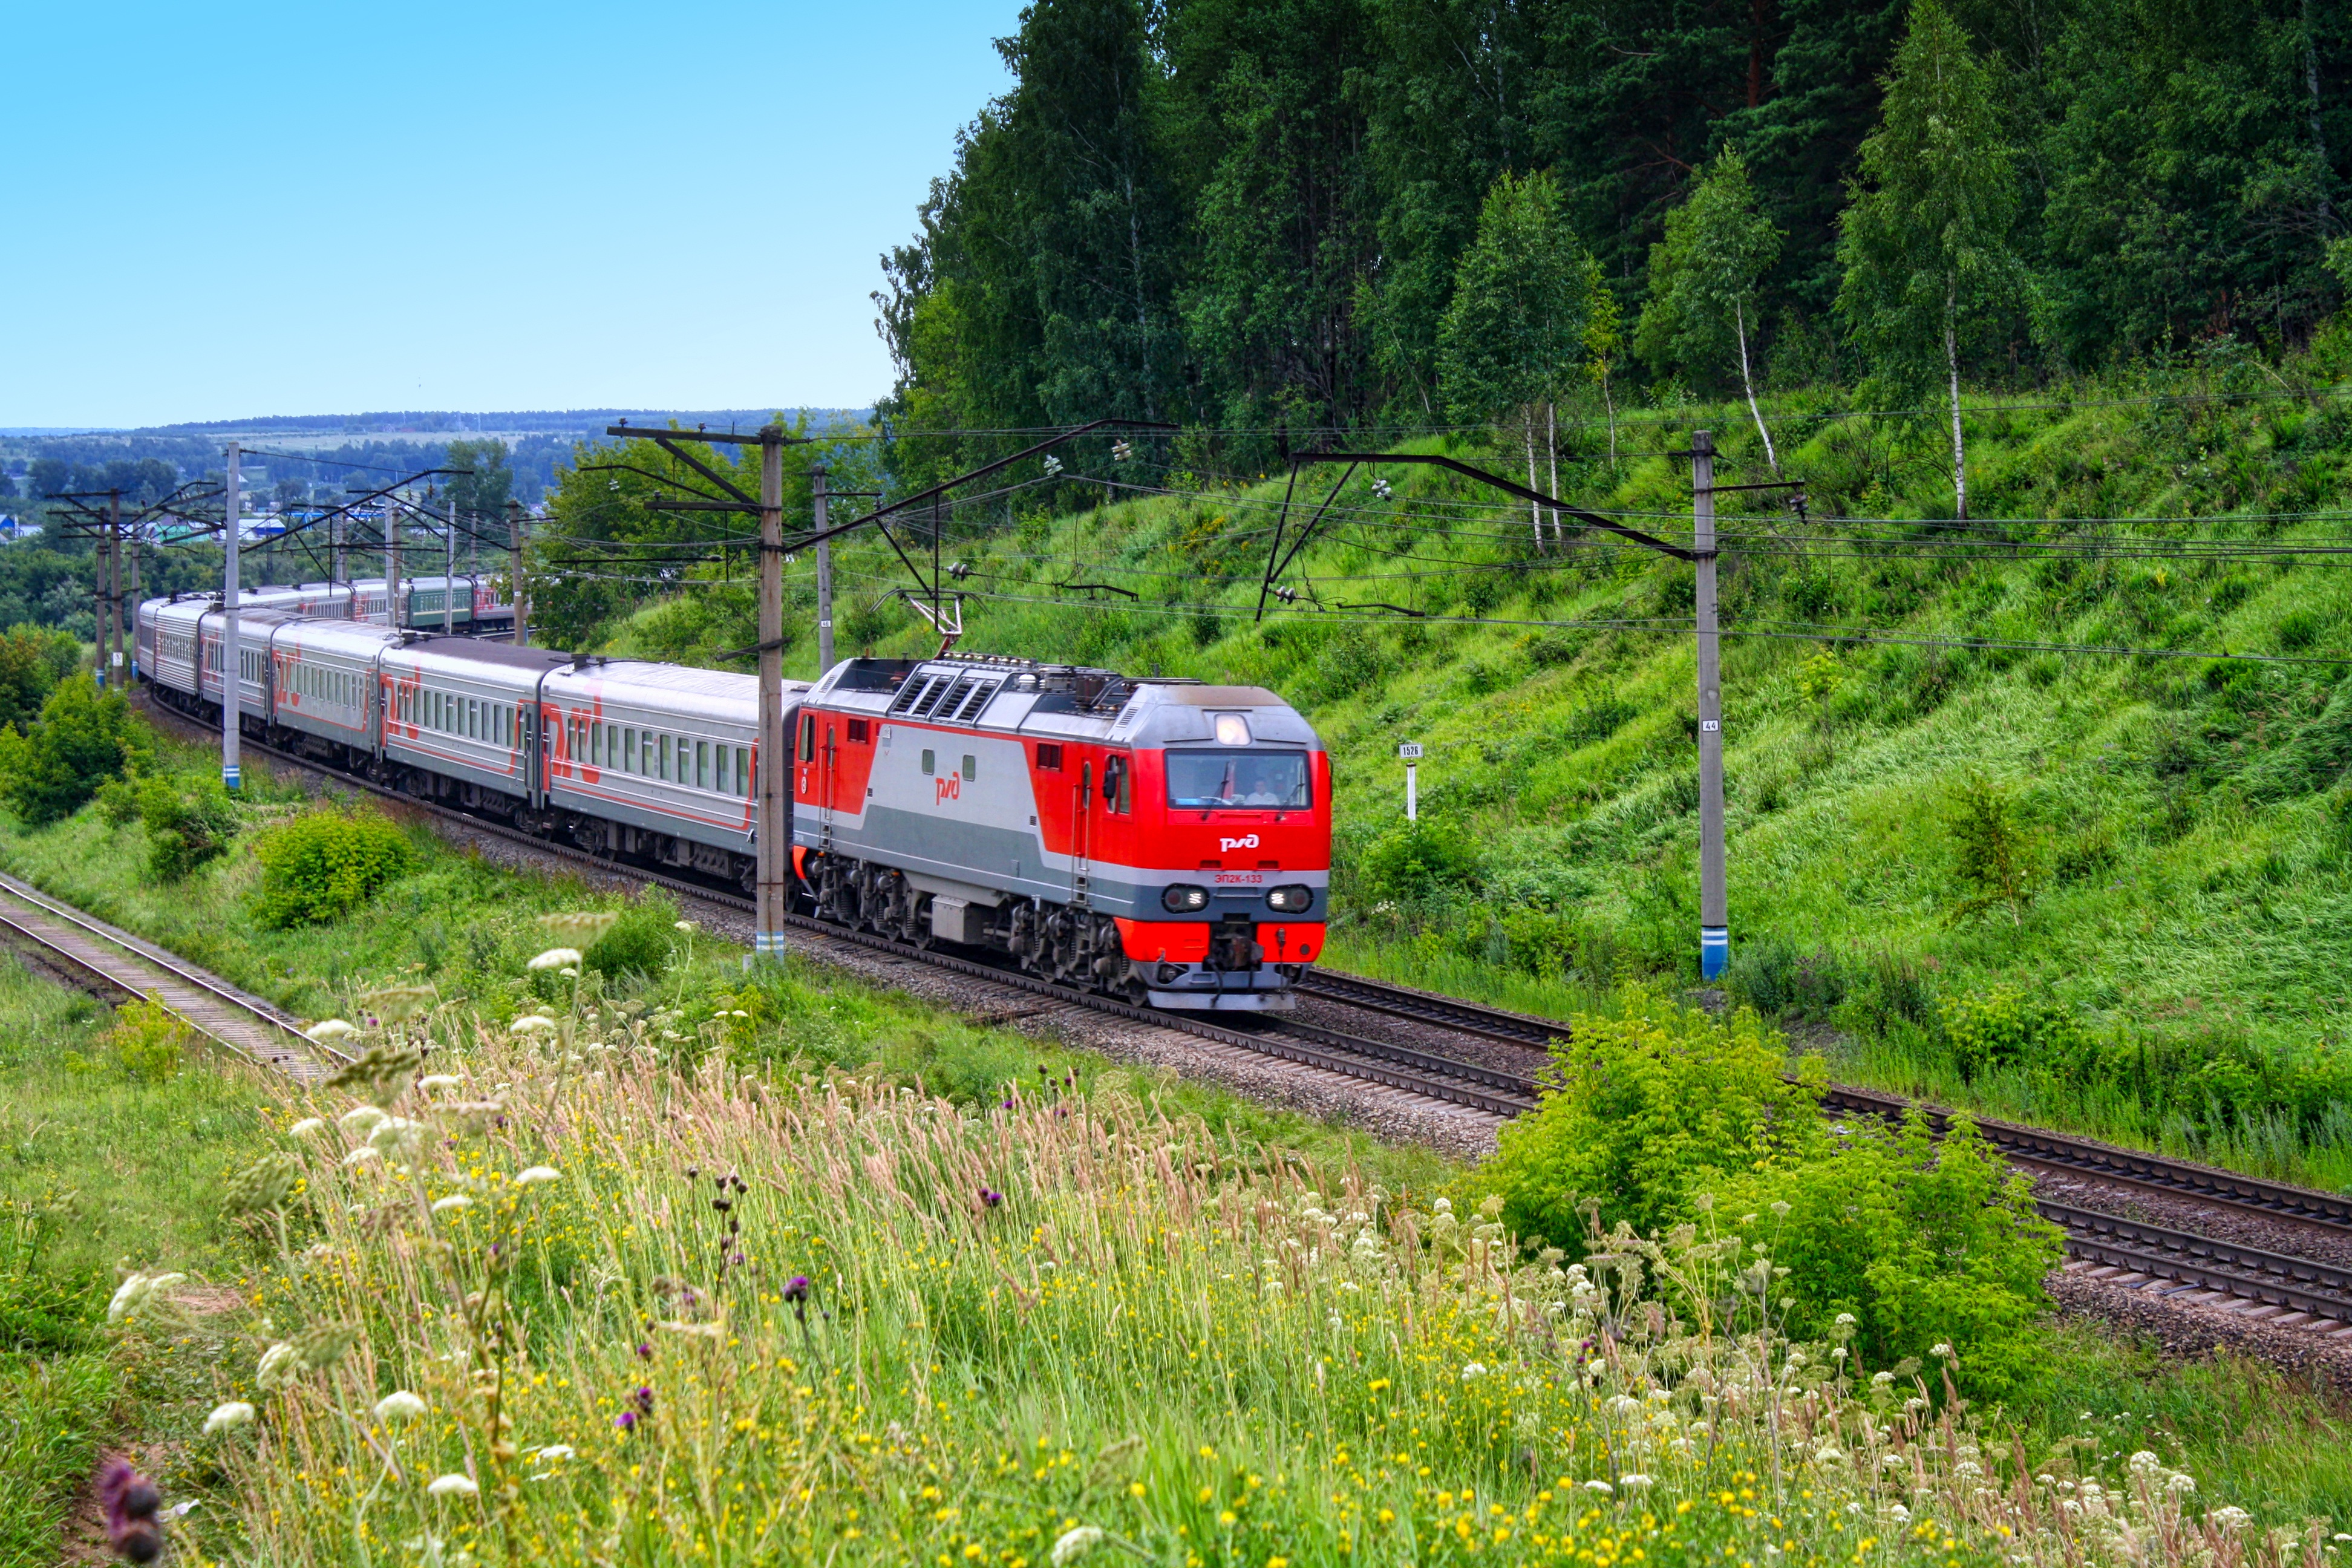
track, railway, train, transport, vehicle, public transport, trees, locomotive, rail transport, land vehicle, rolling stock, railroad car